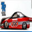
Label: automobile